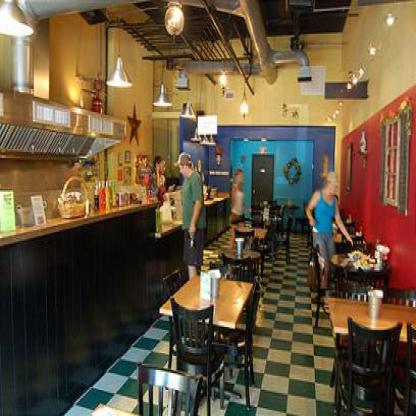
Scene: Indoor